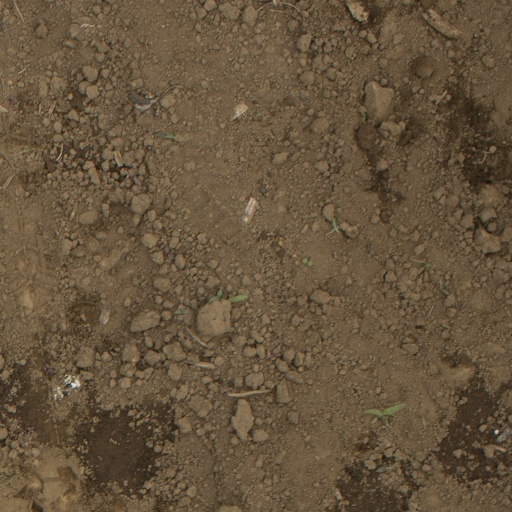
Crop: Jerusalem artichoke